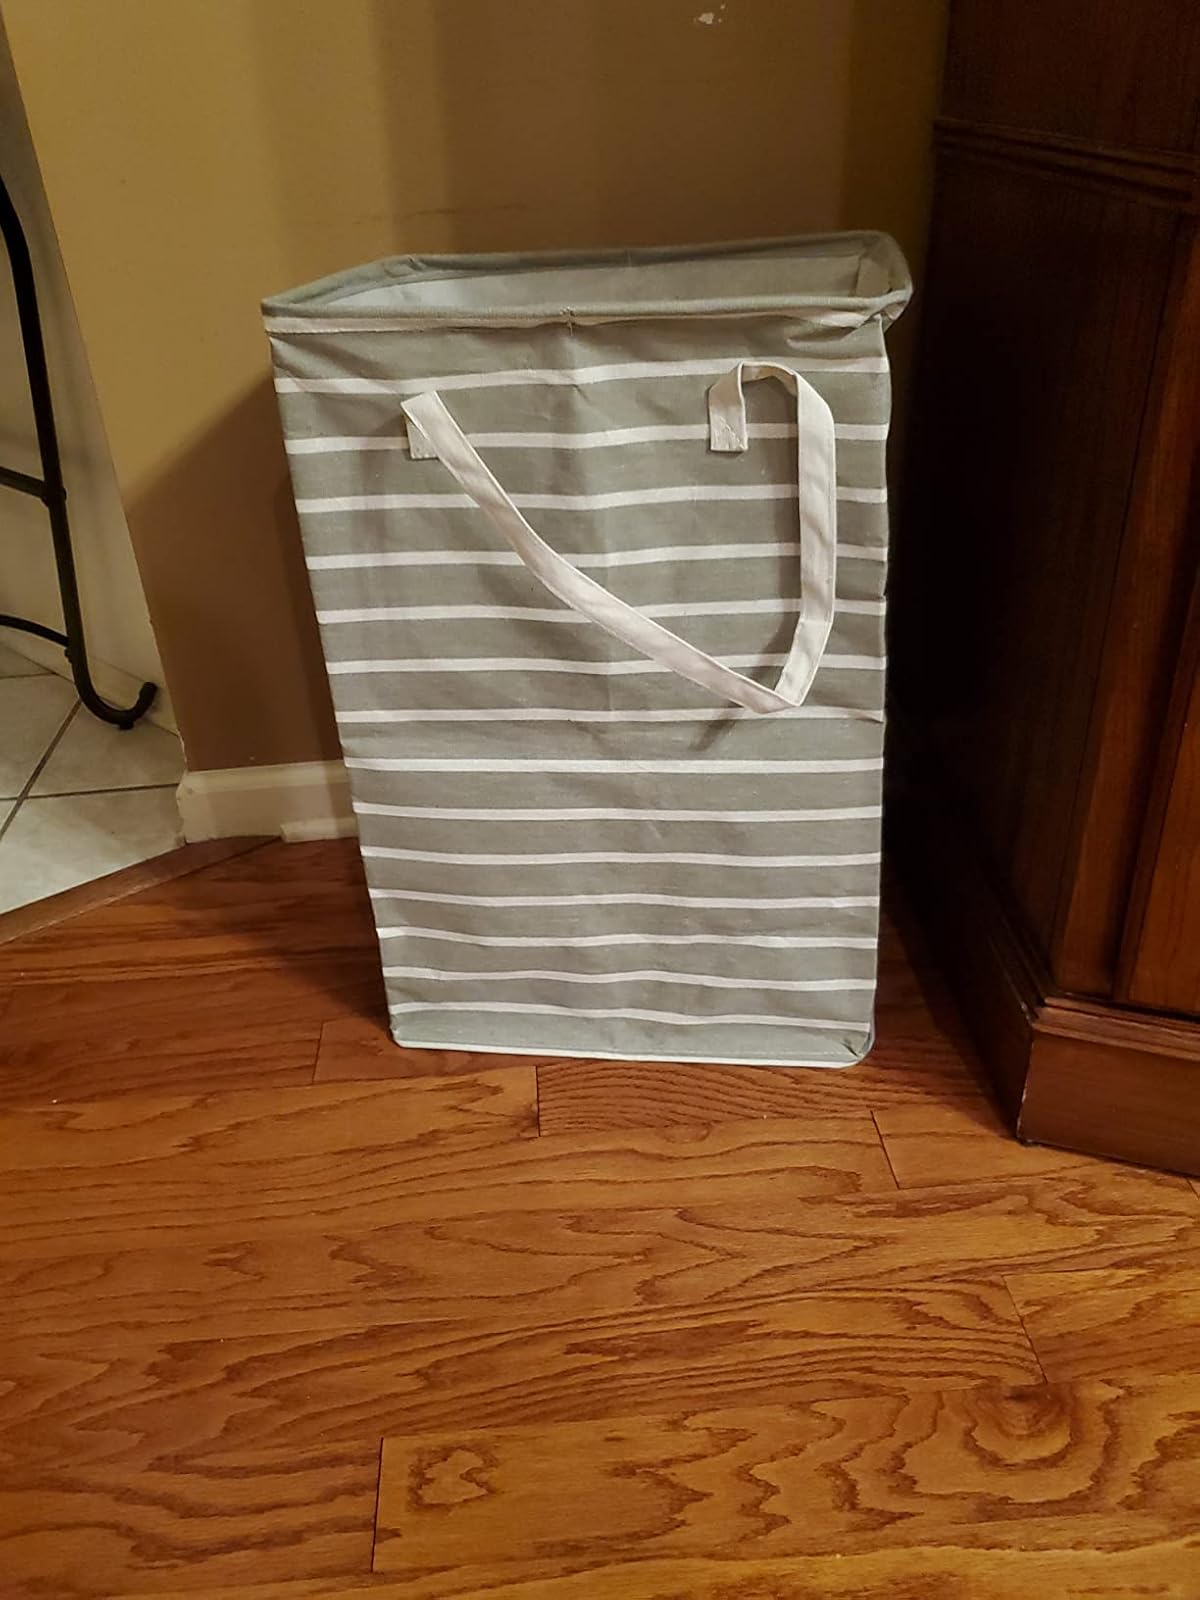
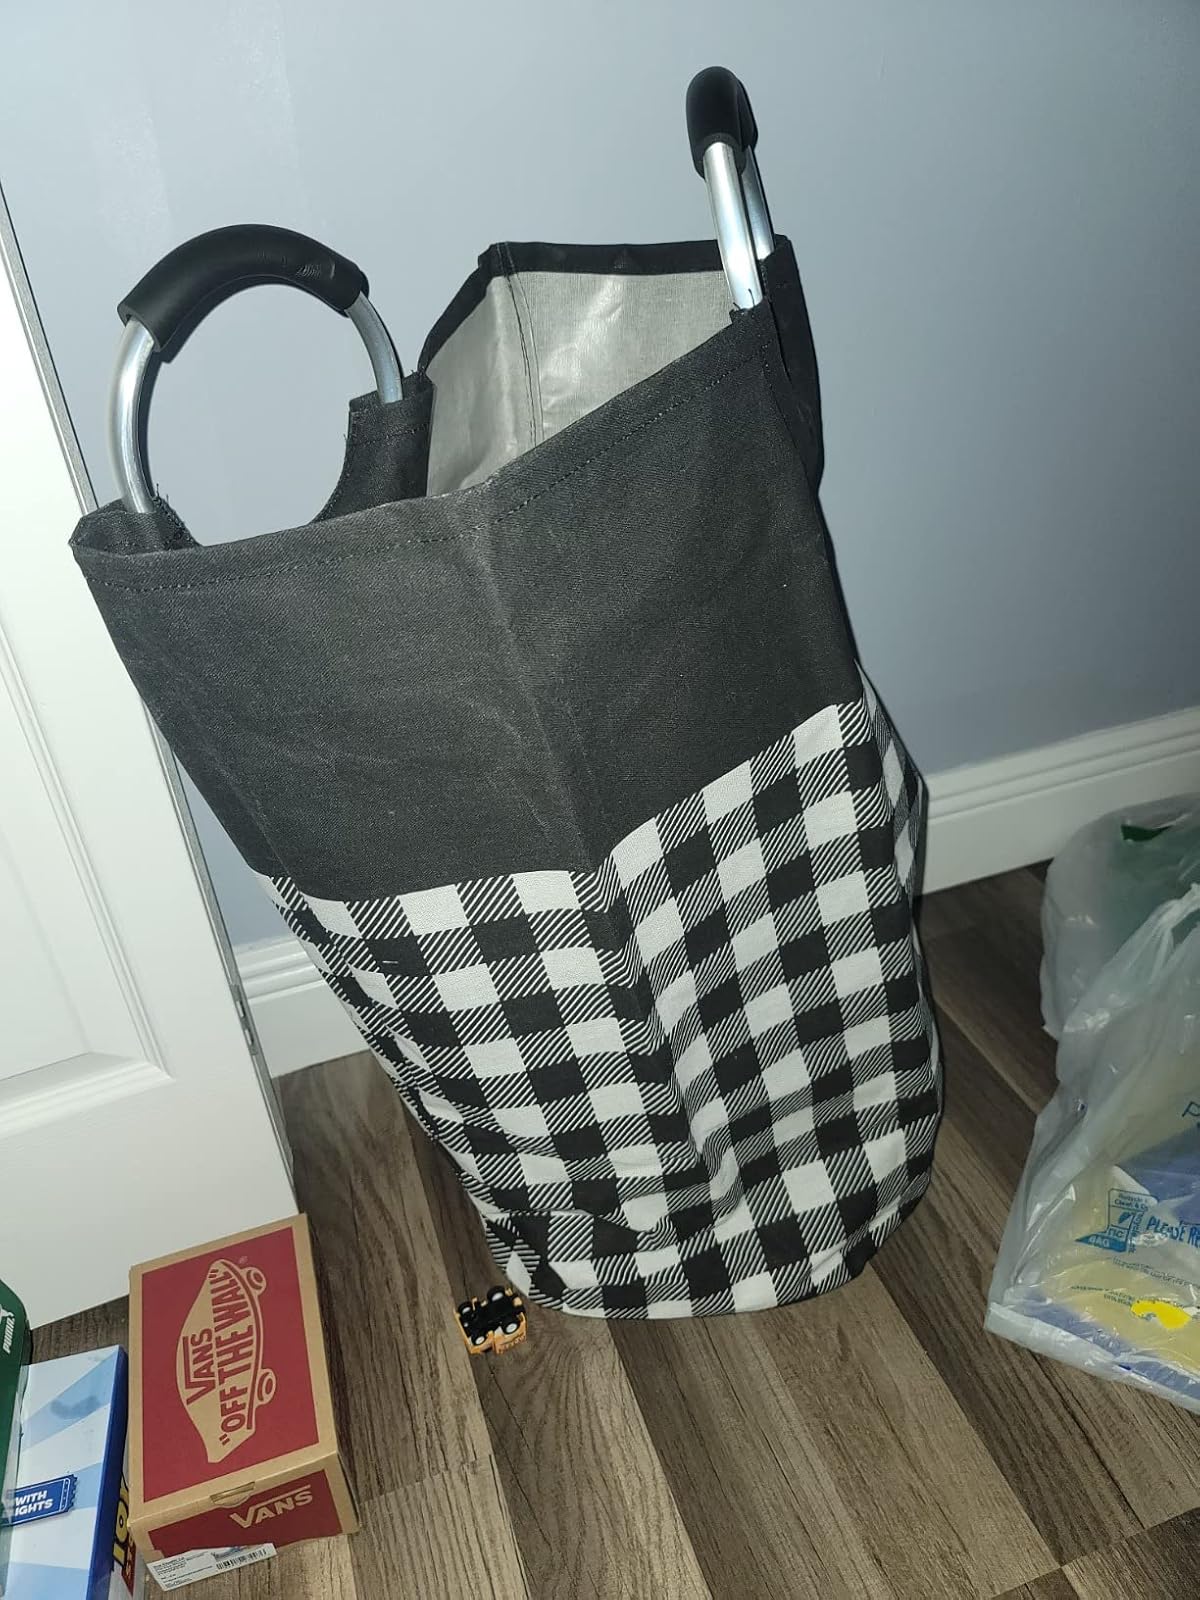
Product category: items_hamper
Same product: no